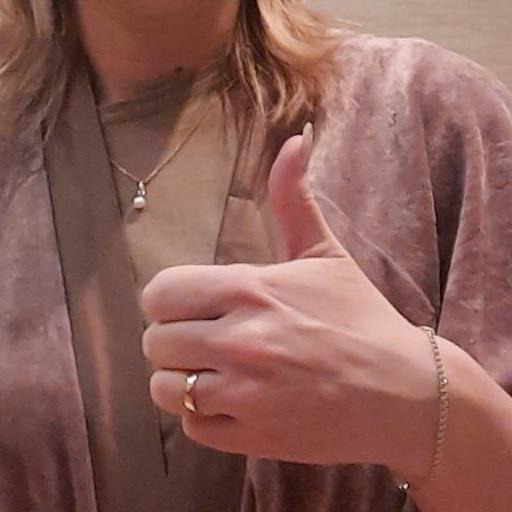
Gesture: like